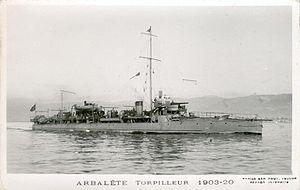
Contre-torpilleur français
L'Arbalète est un contre-torpilleur français de 300 tonnes de classe Arquebuse en service actif entre 1903 et 1919. Il fut réalisé principalement par le chantier Augustin Normand au Havre